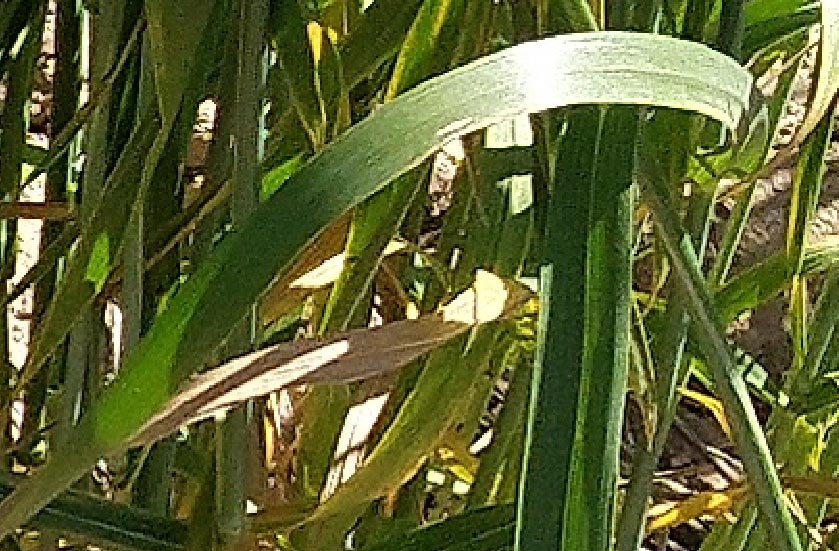
Label: Wheat___Healthy